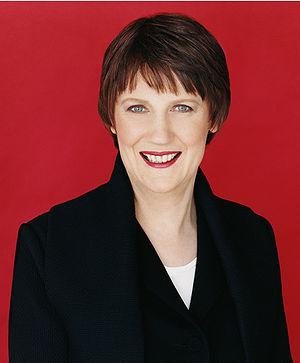
Les élections législatives néo-zélandaises de 2005 se sont tenues le 17 septembre 2005 pour élire les 120 membres à la Chambre des représentants.
Les Élections législatives néo-zélandaises de 1999 ont lieu le 27 novembre 1999 pour élire 120 députés de la Chambre des représentants.
Les Élections législatives néo-zélandaises de 1996 ont lieu le 12 octobre 1996 pour élire 120 députés de la Chambre des représentants.